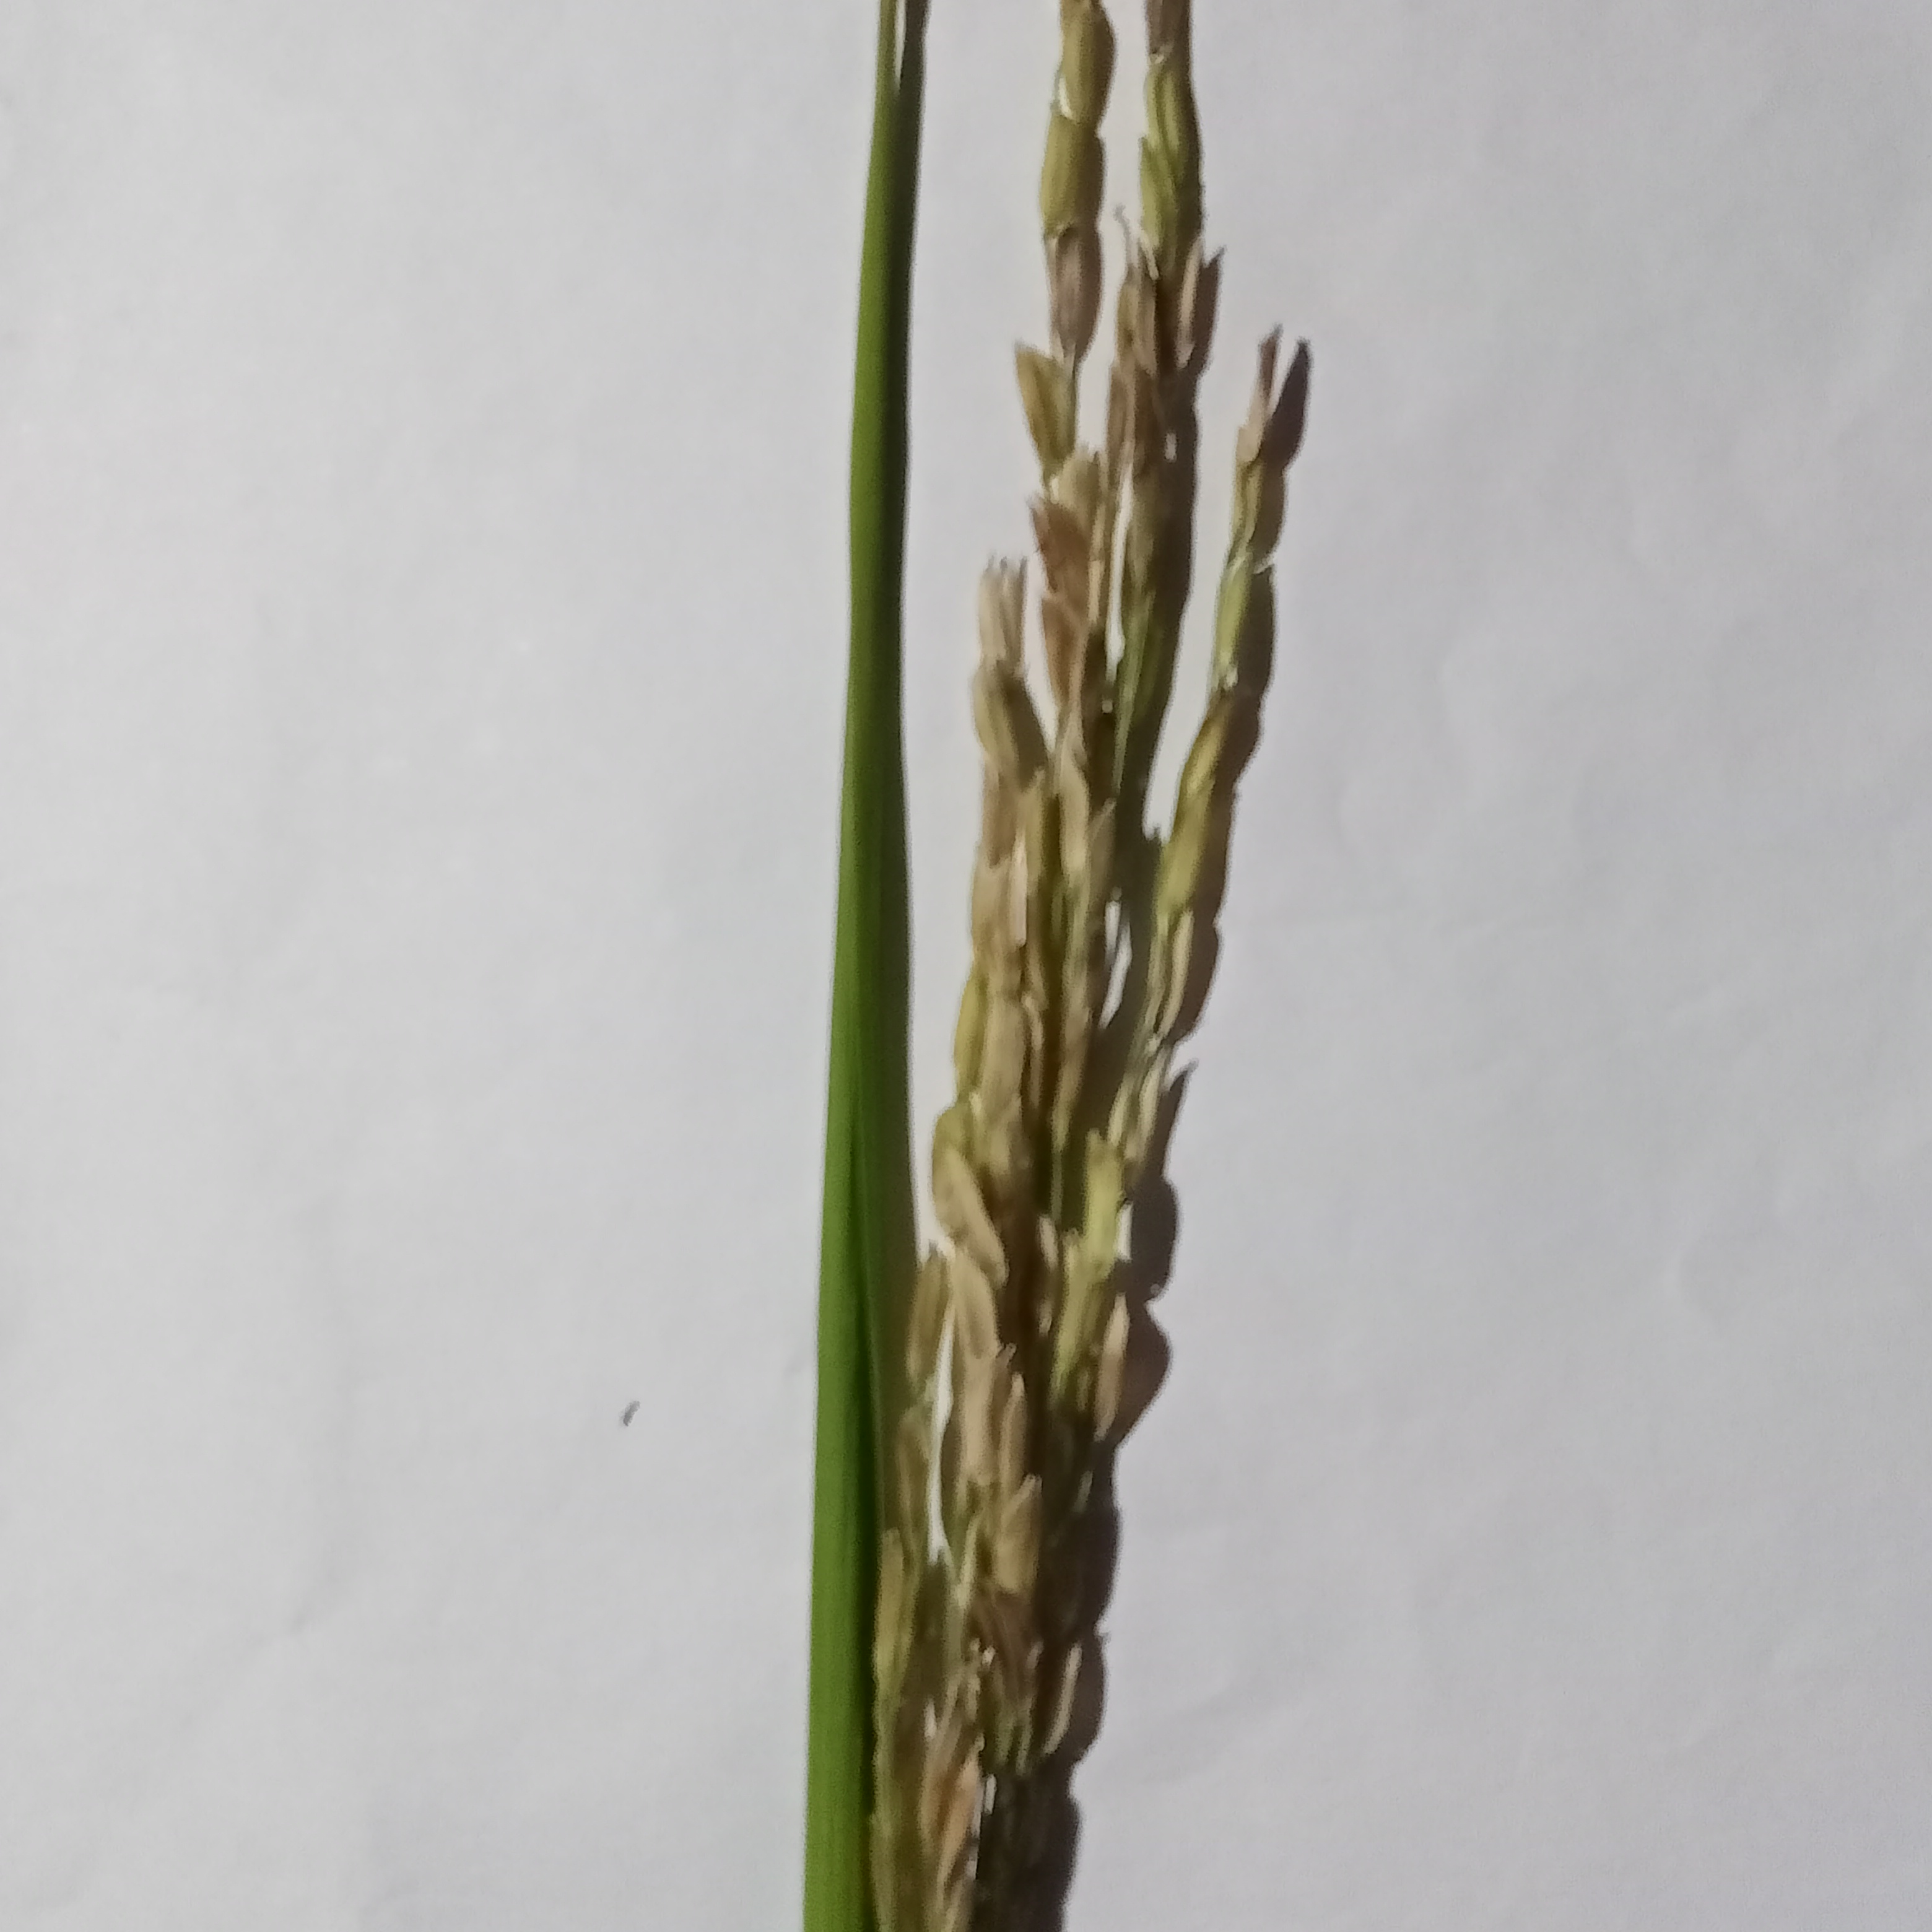
Nhãn: Bệnh Đạo ôn lá và cổ bông (Rice leaf and neck blast)